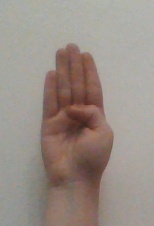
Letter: kaaf